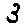
Label: 3